Streetcar strikes in the United States

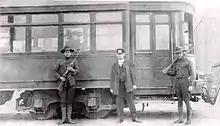
National Guard soldiers guarding a Kansas City streetcar during a 1918 motorman and conductor strike

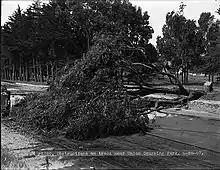
Striking workers during the San Francisco streetcar strike in 1907 fell tree to obstruct the tracks.

Scenes of streetcar strikes, and the friction between owners and workers, appear in contemporary fiction such as Theodore Dreiser's "Sister Carrie" of 1900 (based on Dreiser's own experience in a Toledo, Ohio strike), and William Dean Howells' "A Hazard of New Fortunes" of 1890.